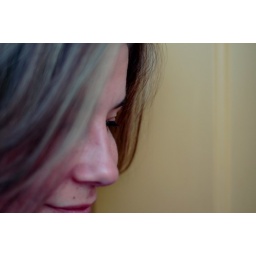
in front of the yellow door